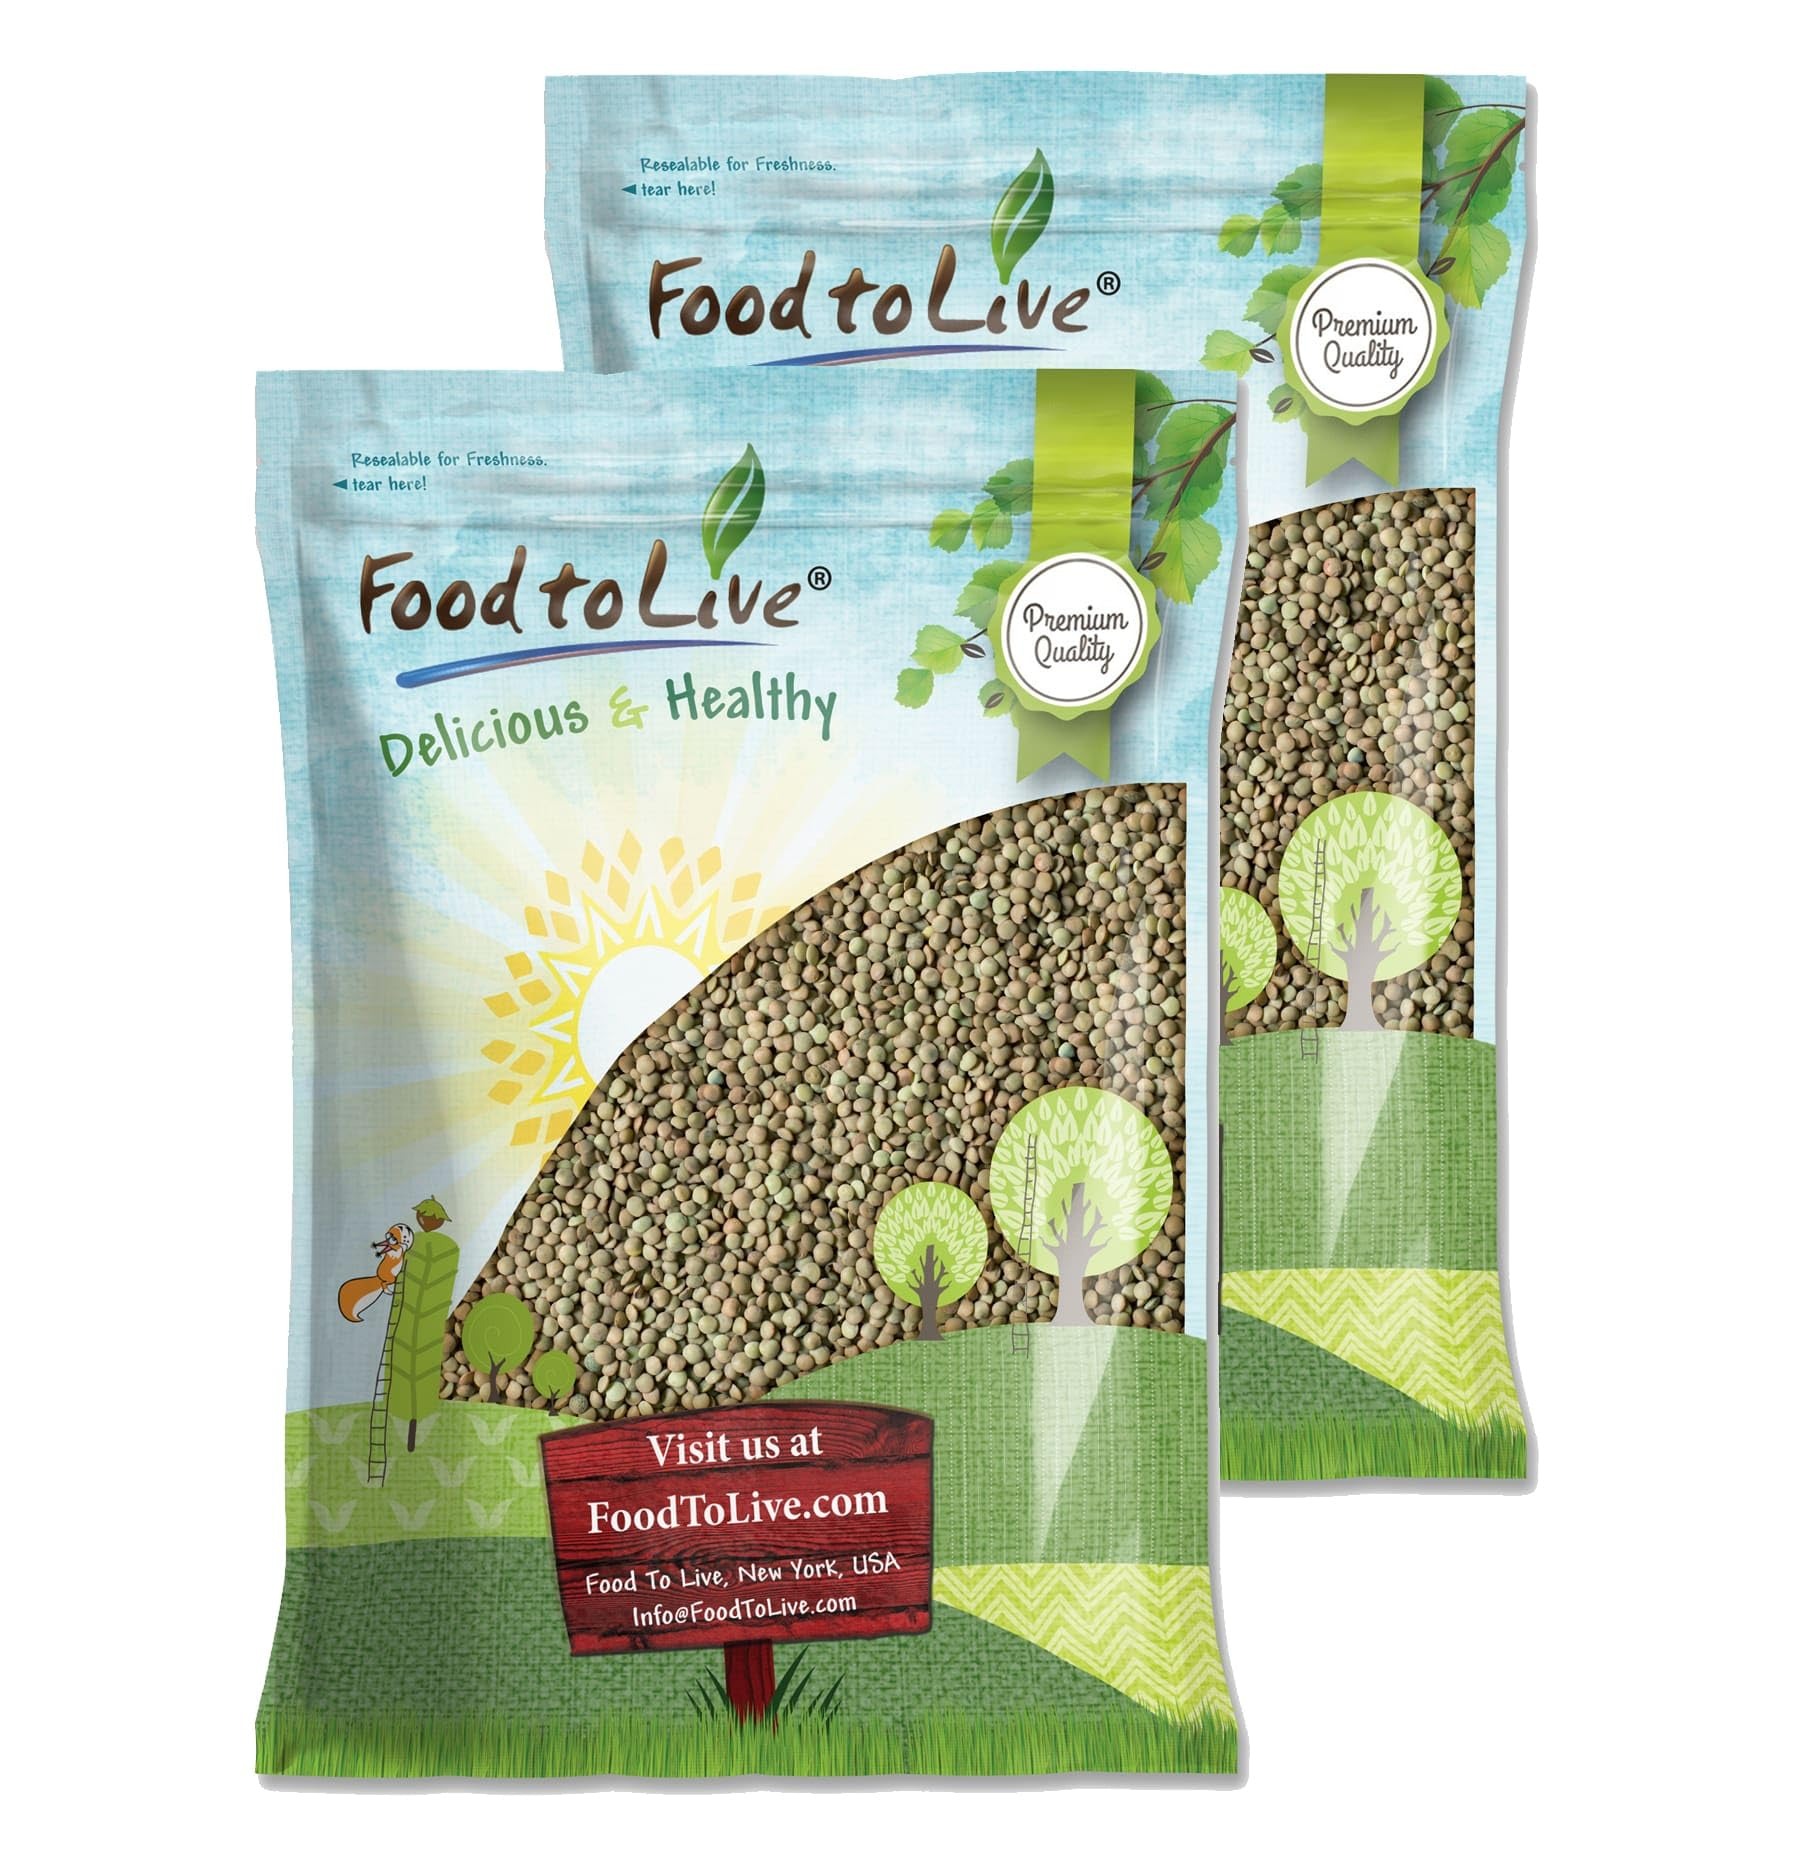
Item Name: Food to Live - Whole Green Lentils, 25 Pounds Dried Raw Lentils, Sproutable, Kosher, Vegan. Rich in Dietary Fiber, and Protein. No Soaking Required.
Bullet Point 1: ✔️ PROTEIN-RICH PLANT FOOD: A cup of lentils has 18g of easily digestible protein & the same amount of fiber
Bullet Point 2: ✔️ GLUTEN-FREE PRODUCT: Food to Live Lentils are free of gluten
Bullet Point 3: ✔️ EASY TO COOK: Lentils don’t require soaking and you can cook them in 30 minutes or less.
Bullet Point 4: ✔️ DELICIOUS AND NUTRITIOUS: Our Lentils are rich in iron, B vitamins, zinc, and other minerals.
Value: 400.0
Unit: Ounce

Price: 109.9